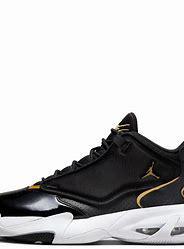
Brand: Jordan
Model: Max Aura 4